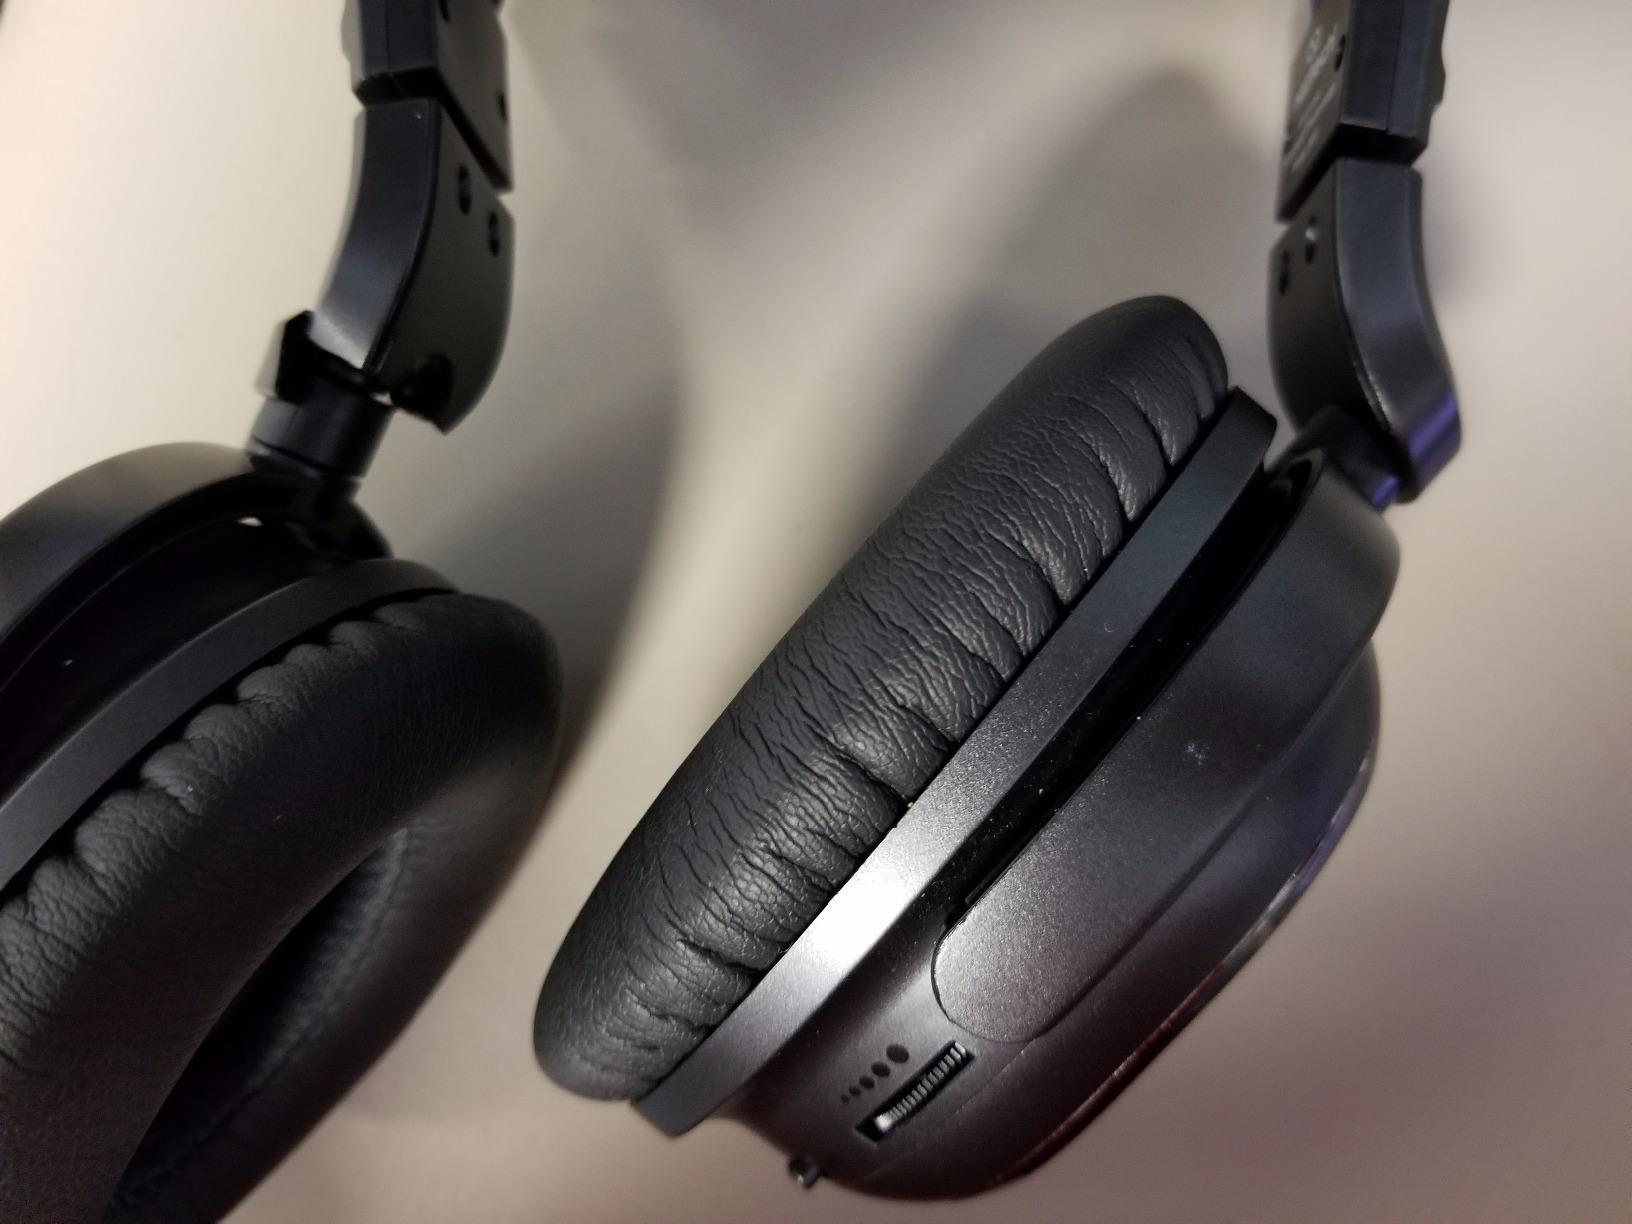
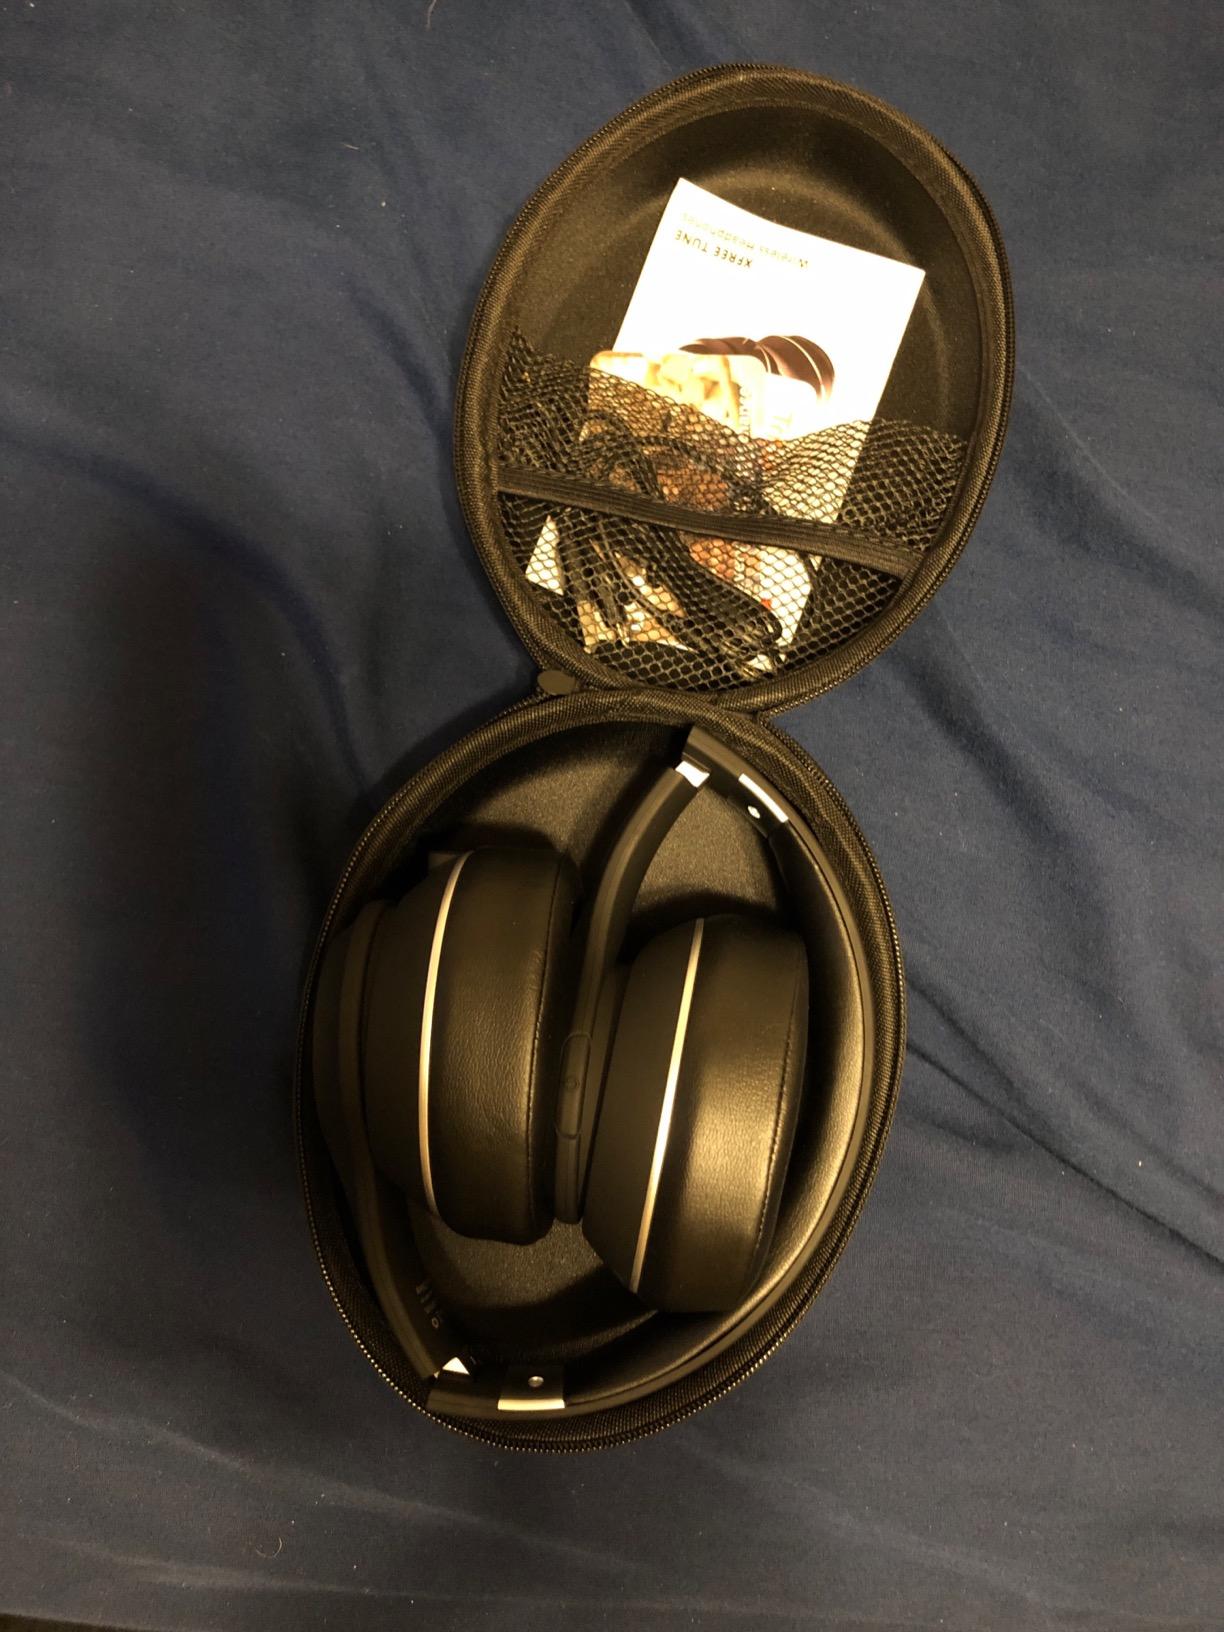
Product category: headphones
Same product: no